Dorothy Allison

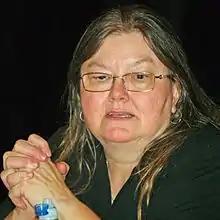
Allison at the 2008 Brooklyn Book Festival.

Allison later lived in Guerneville, California, calling herself a "happily born-again Californian". She lived with her late partner of more than 30 years, Alix Layman, and son, Wolf Michael.